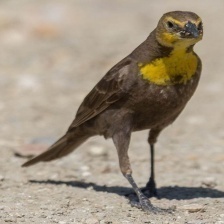
Species: YELLOW HEADED BLACKBIRD
Scientific name: XANTHOCEPHALUS